Homestead Subdivision

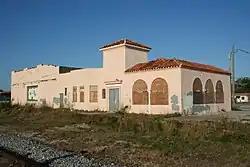
Abandoned Homestead Seaboard passenger station at the end of the Homestead Subdivision

The Homestead Subdivision was originally built in 1927 by the Seaboard Air Line Railroad. It was a southern extension of the company's Miami Subdivision, which had been completed a year prior. It was the second railroad line to run south of Miami after the Florida East Coast Railway, which was extended to Homestead in the early 1900s and led to their Key West extension. The Homestead Subdivision largely paralleled the Florida East Coast Railway between Kendall and Homestead. The Seaboard Air Line discontinued passenger service on the Homestead Subdivision in 1929, the same year as the Wall Street Crash of 1929.